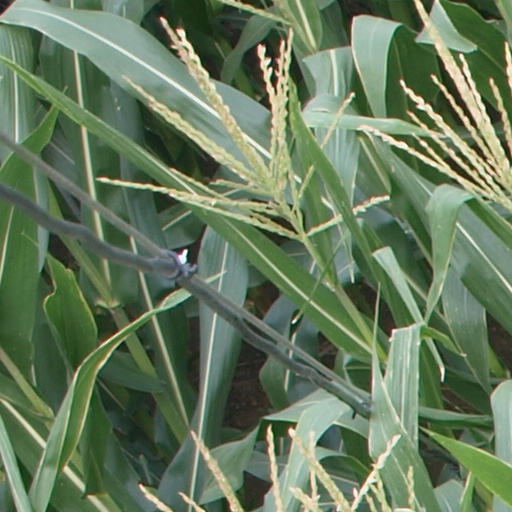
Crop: maize; corn